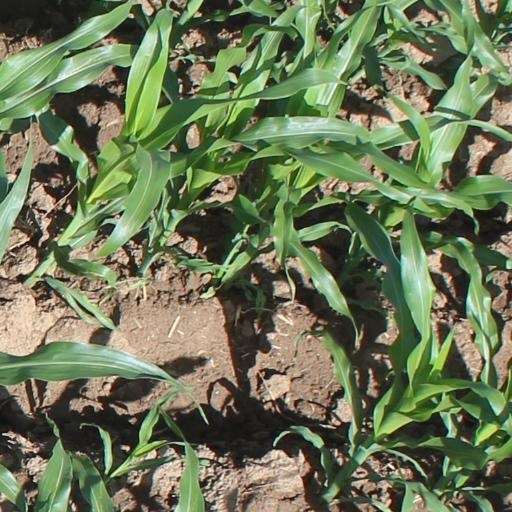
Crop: maize; corn